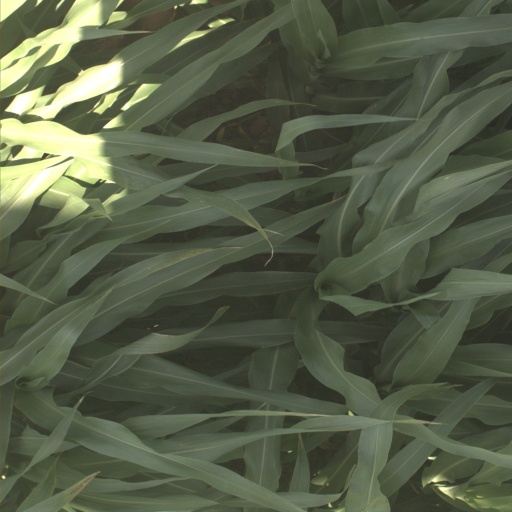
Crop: sorghum